Christo and Jeanne-Claude

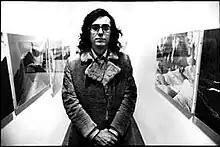
Young Christo

Work began on the installation of the couple's most protracted project, "The Gates," in New York City's Central Park in January 2005. Its full title, "The Gates," "Central Park, New York, 1979–2005", refers to the time elapsed between the year of the artists' initial proposal and the year they were allowed to proceed, having received permission from the newly elected mayor Michael R. Bloomberg. "The Gates" was open to the public from February 12–27, 2005. A total of 7,503 gates made of saffron-colored fabric were placed on paths in Central Park. They were high and had a combined length of . The mayor presented them with the Doris C. Freedman Award for public art. The project cost an estimated US$21 million, which the artists planned to recoup by selling project documentation.